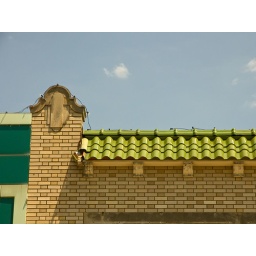
July 17: Trying to take something other than kitten pictures today. Saw this roof structure in downtown Spencer, Iowa.